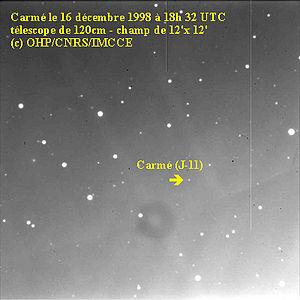
Carmé (Jupiter XI) photographiée par l’OHP (Observatoire de Haute-Provence) le 16 décembre 1998 à 18h32 TUC. La lumière de Jupiter contamine le cliché depuis le coin inférieur droit.
Carmé est un satellite naturel de Jupiter.
Dans le Système solaire, 184 satellites naturels ont été mises en évidence comme orbitant autour d'une planète ou d'une planète naine. On en dénombre près de 345 autour de planètes mineures et des découvertes sont annoncées régulièrement. Parmi ces satellites, seuls 19 ont une masse suffisante pour avoir acquis une forme sphéroïdale sous l'effet de leur propre gravité.